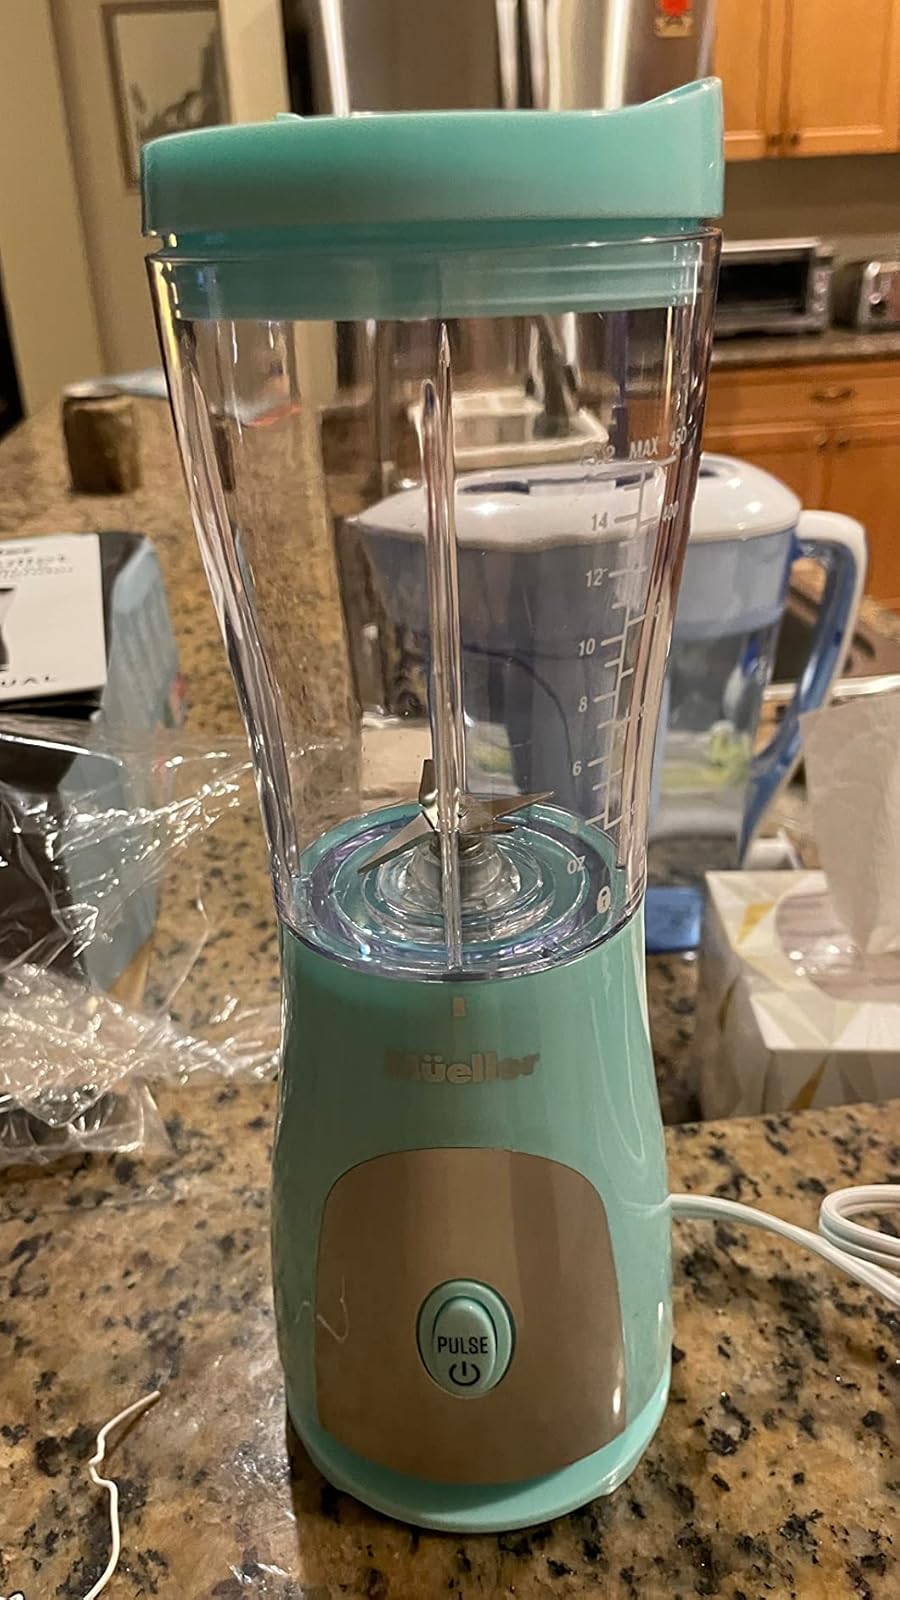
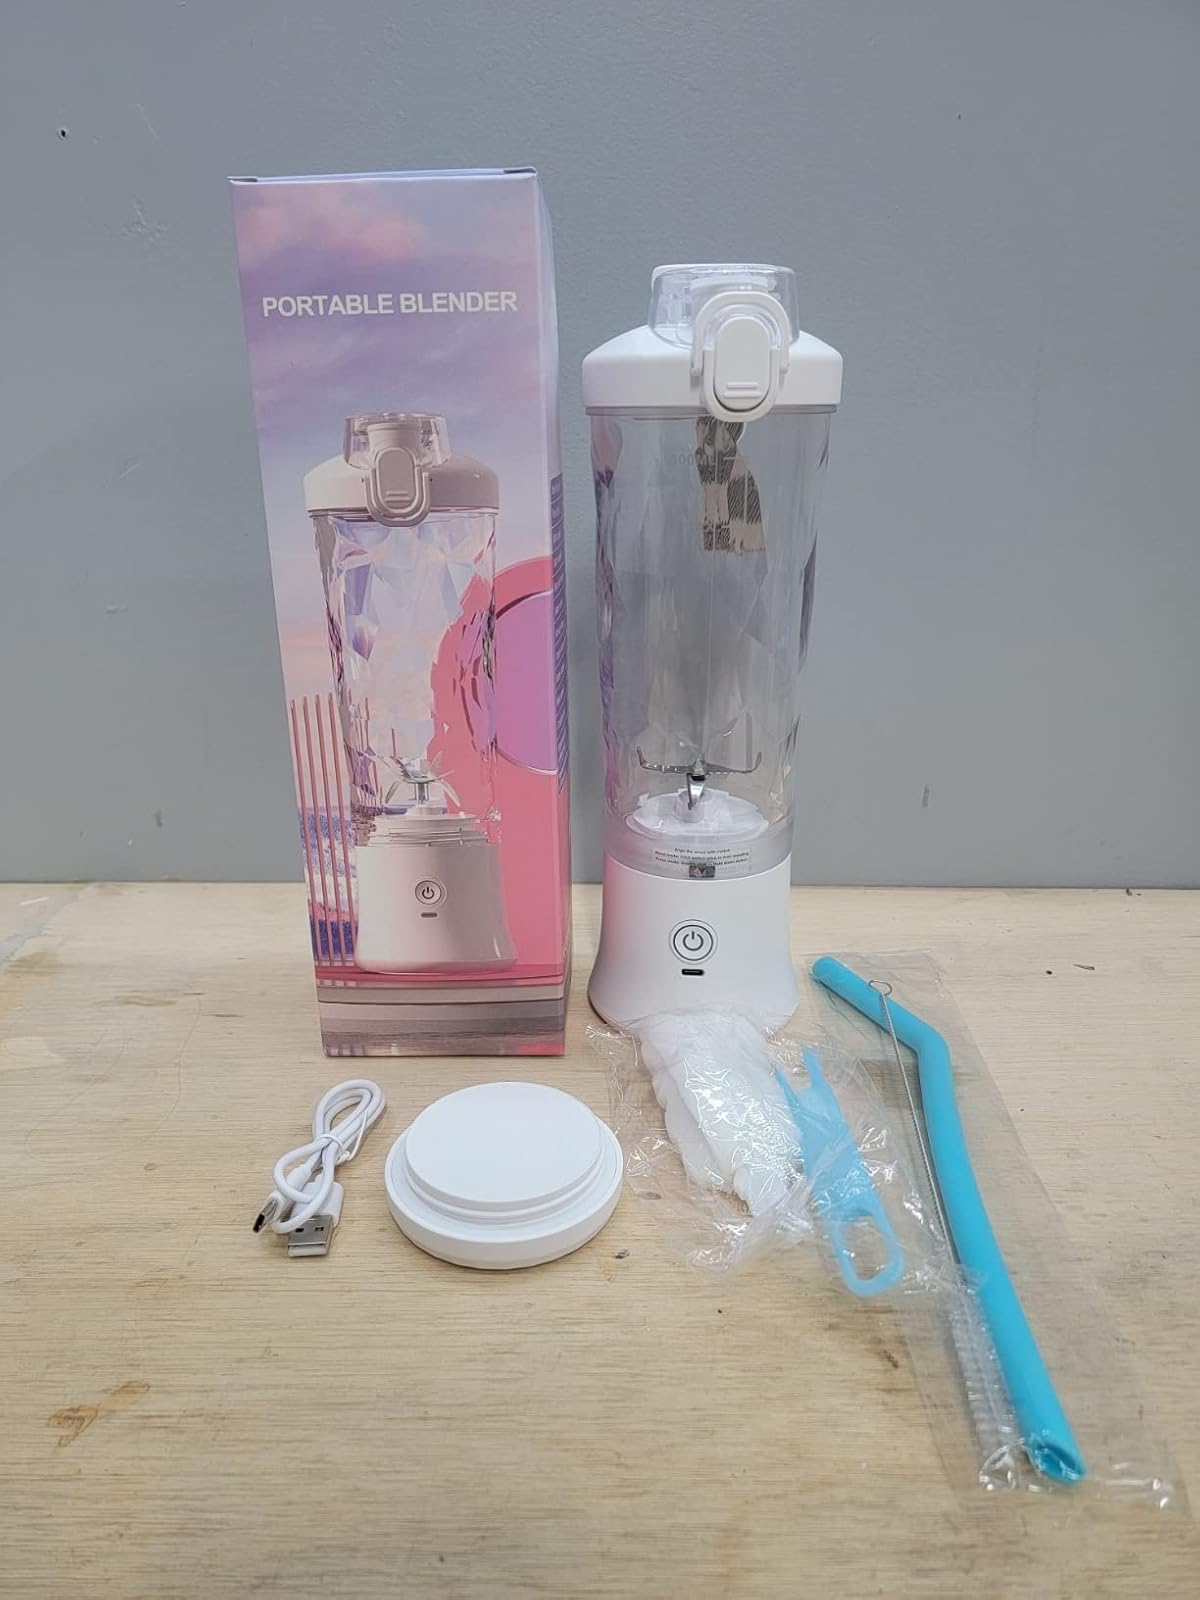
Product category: items_blender
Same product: no